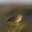
Label: bird